Running back

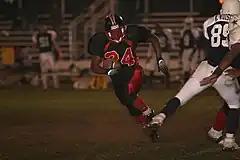
A running back turns up the field in an attempt to reach the end zone

A running back (RB) is a member of the offensive backfield in gridiron football. The primary roles of a running back are to receive handoffs from the quarterback to rush the ball, to line up as a receiver to catch the ball, and block. There are usually one or two running backs on the field for a given play, depending on the offensive formation. A running back may be a halfback (in certain contexts also referred to as a "tailback" ⁠ ⁠— see below), a wingback, or a fullback. A running back will sometimes be called a "feature back" if he is the team's key player/more prominent running back.